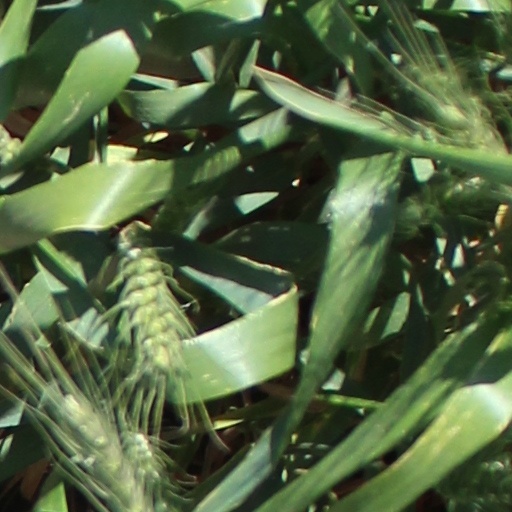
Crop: wheat